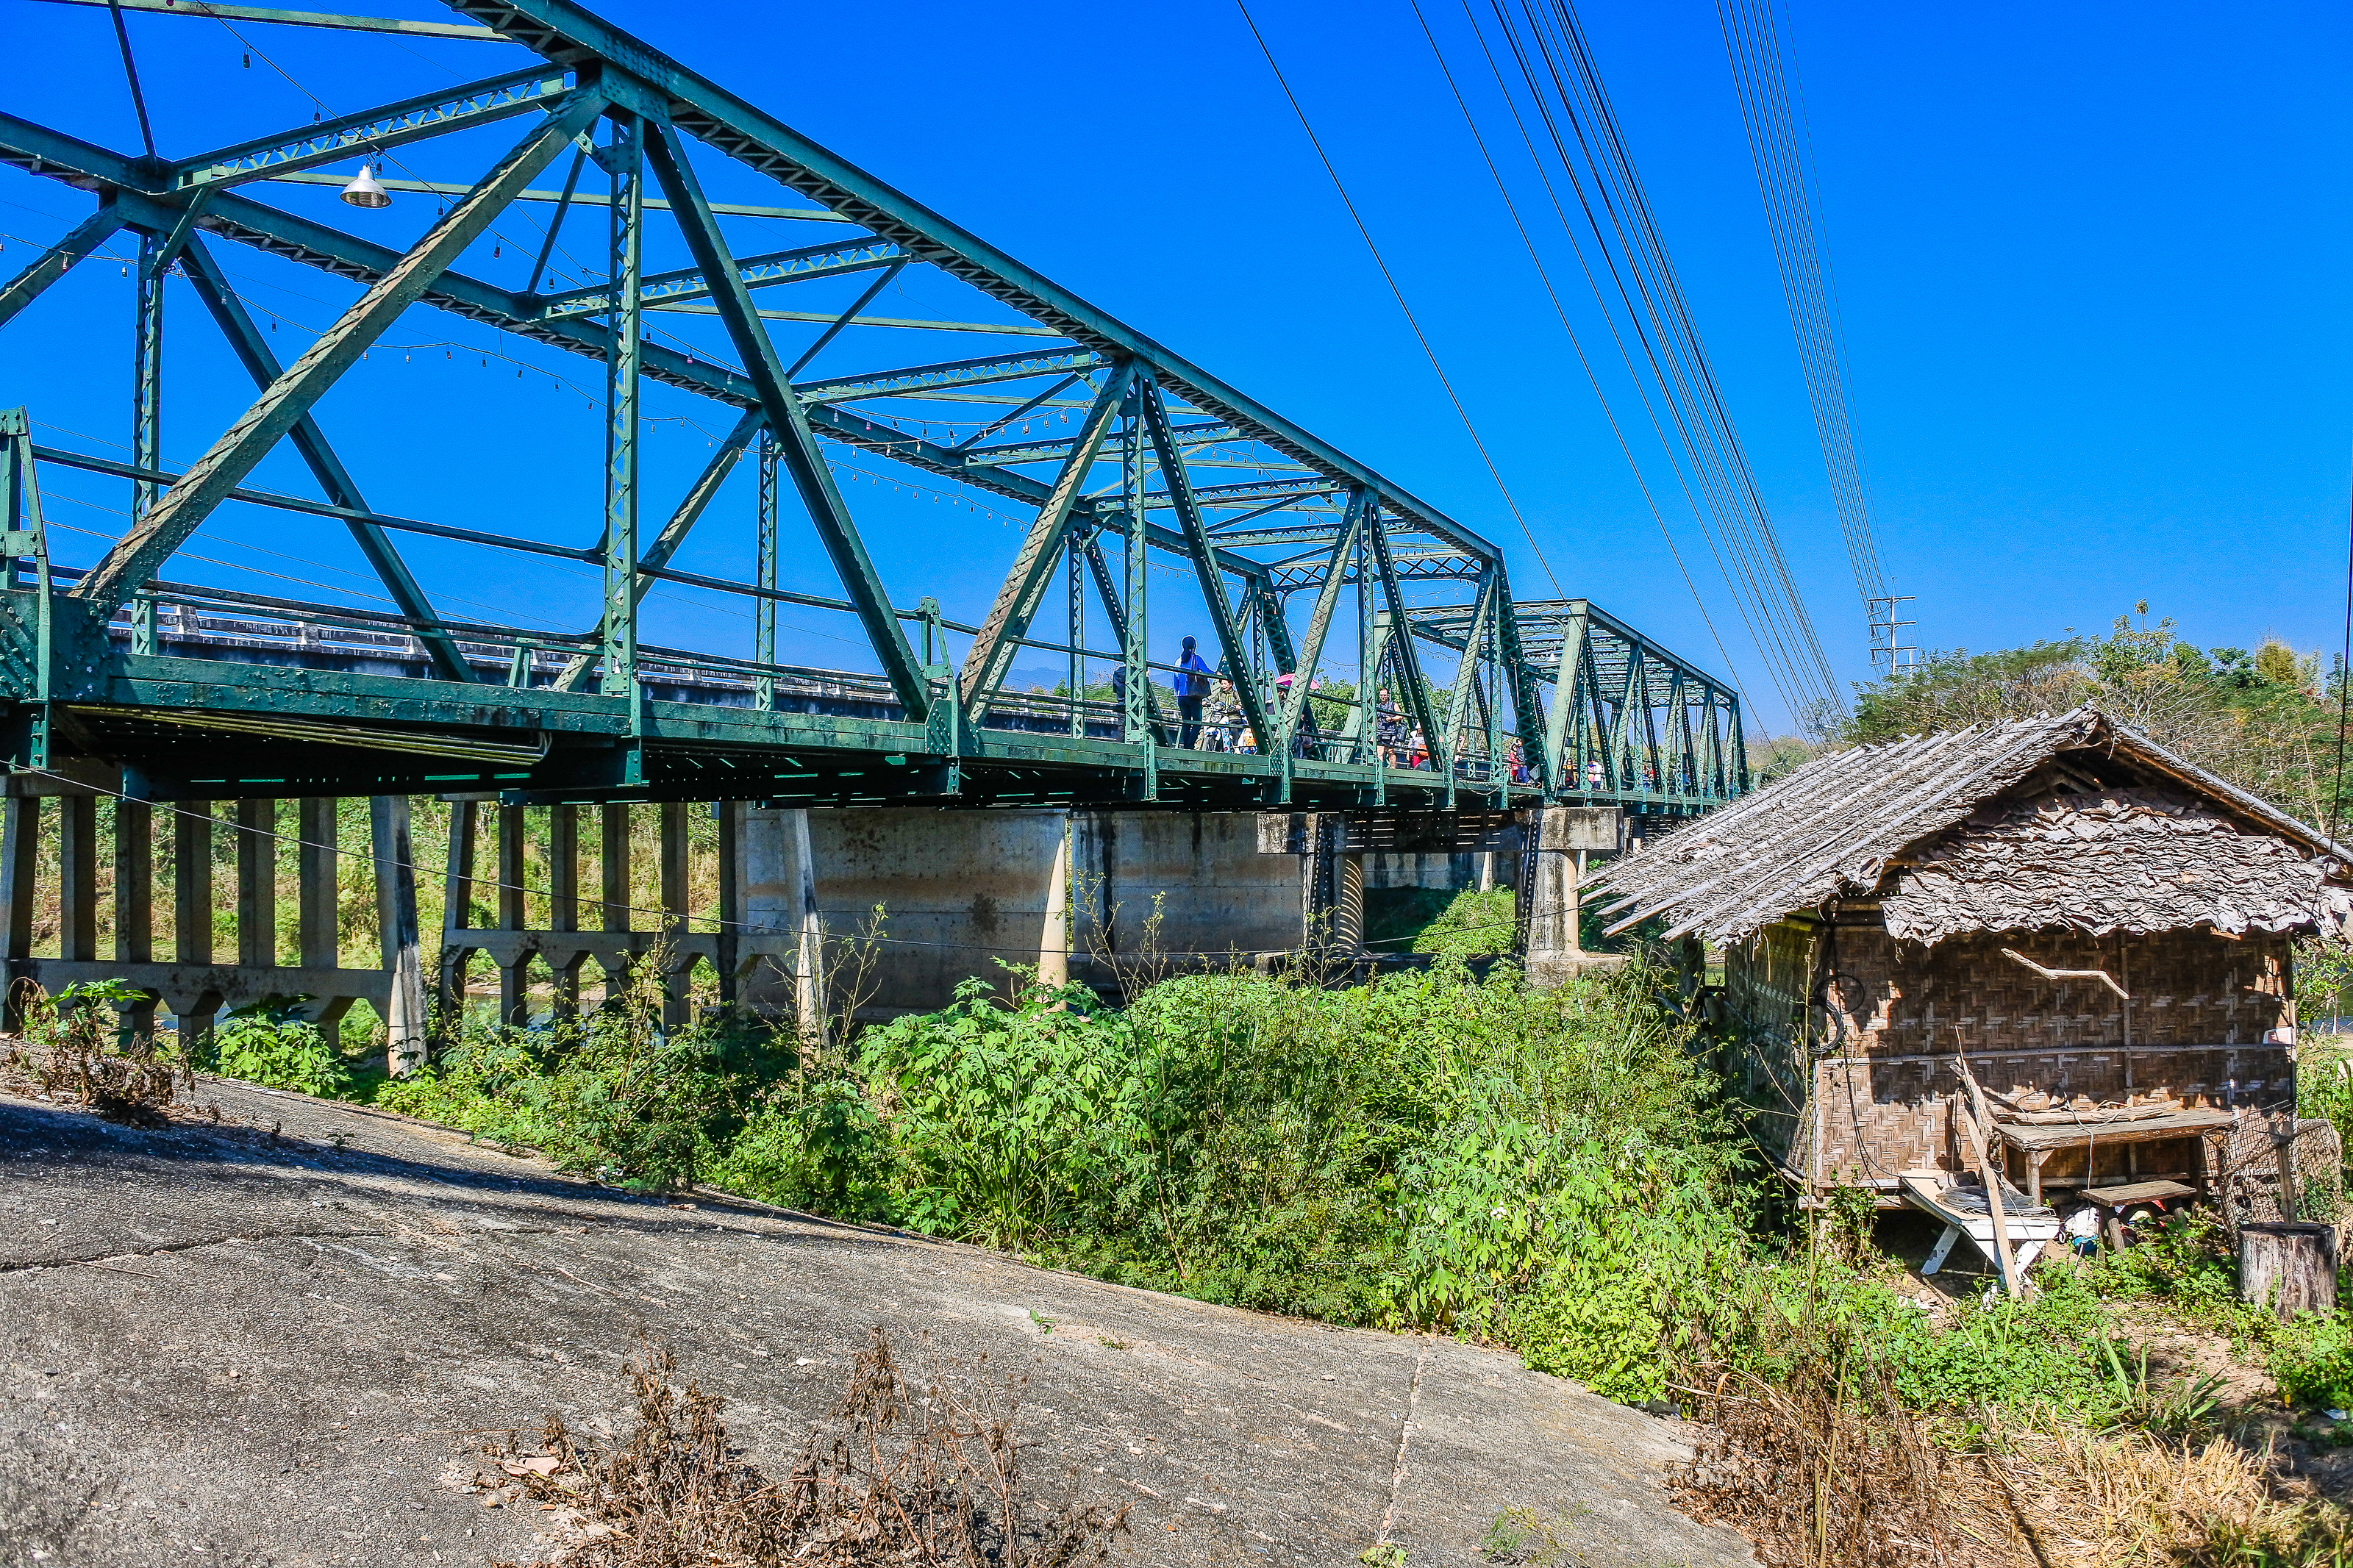
country, steel, line, rural, historical, tourism, scenic, building, scene, tourist, beautiful, rust, trip, modern, road, design, thailand, construction, pai, perspective, maehongson, track, architecture, traffic, old, asia, metal, history, northern thailand, water, structure, way, transportation, attraction, mystery, route, urban, iron, bridge, river, travel, landscape, transport, truss bridge, urban area, sky, rural area, girder bridge, nonbuilding structure, overpass, city, trestle, bailey bridge, house